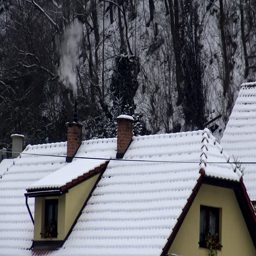
industry with chimneys from which escape smoke